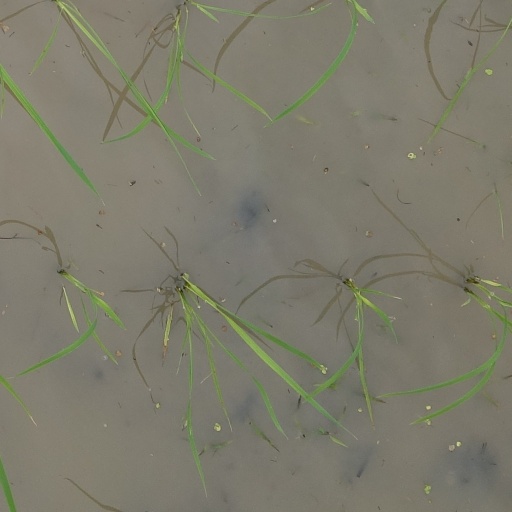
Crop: rice